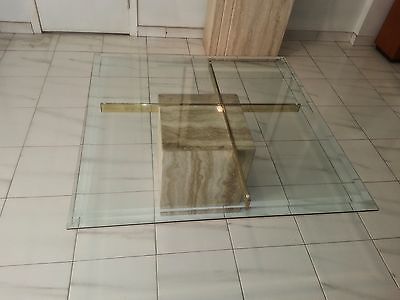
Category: table